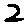
Label: 2